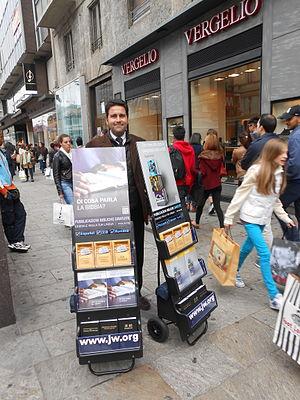
L'assimilation des Témoins de Jéhovah à une secte fait l'objet de débats impliquant diverses disciplines, en fonction de la définition utilisée de ce terme et du pays dans lequel ils se trouvent.